Chlorolestes draconicus

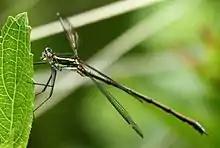
Male Drakensberg malachite. Kamberg Nature Reserve

This species has a restricted range in the Drakensberg mountains of Lesotho and South Africa. Its conservation status has been assessed as Least Concern as much of its range falls within the uKhahlamba / Drakensberg Park.